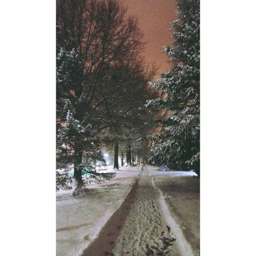
i would say that the first snow day of the year was a success .